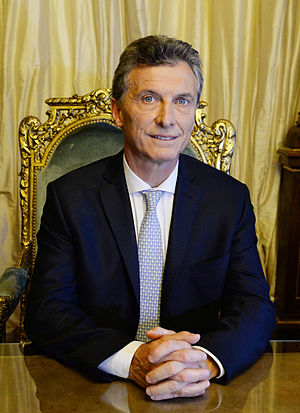
Mauricio Macri
Mauricio Macri er en argentinsk entreprenør, ingeniør og politiker, som i 2015 blev valgt til Argentinas præsident. Han er partileder for det argentinske centrum-højre-parti Propuesta Republicana.